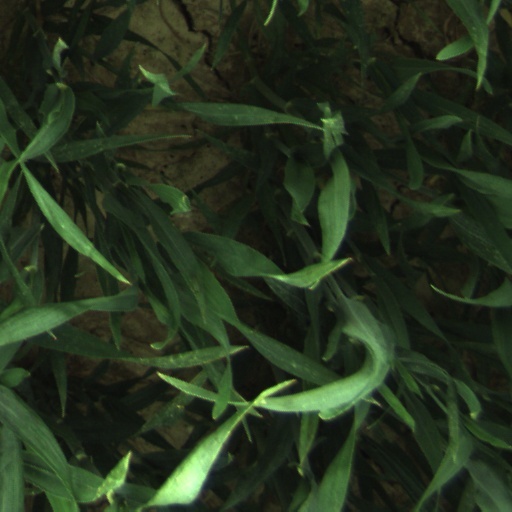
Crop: wheat